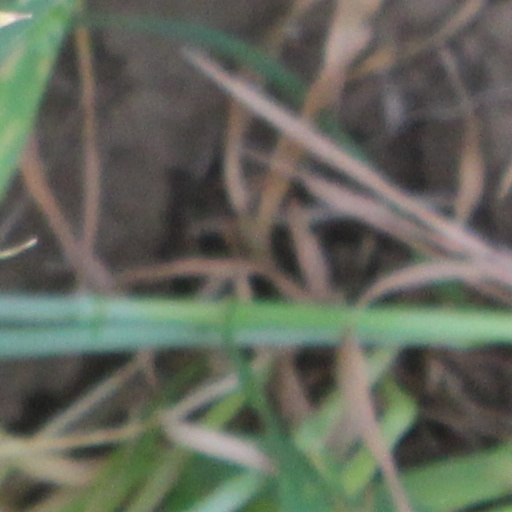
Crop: wheat